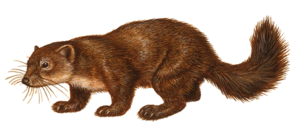
Zobel
Zobelen er et rovdyr af mårfamilien.